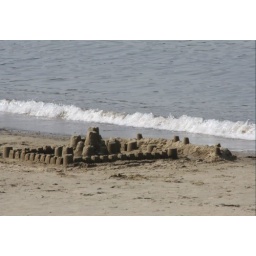
A sand castle at Front Beach in Rockport, Massachusetts